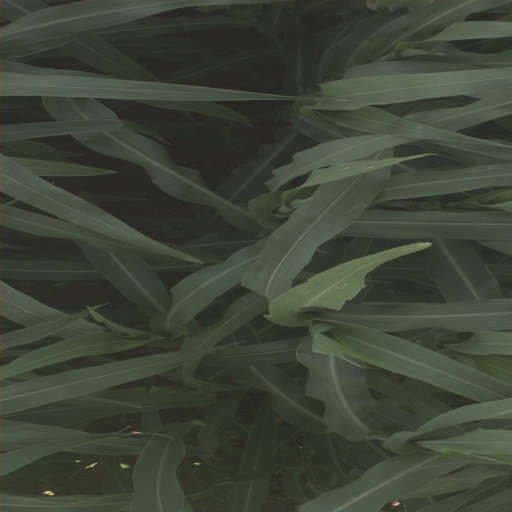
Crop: sorghum